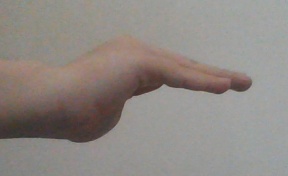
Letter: haa